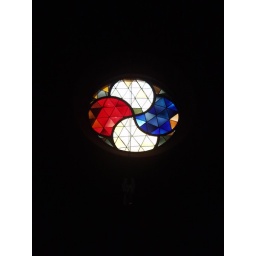
Stained glass in red, white and blue